IISCO Steel Plant

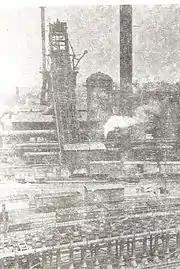
India's first blast furnace with coke oven battery in the foreground at Kulti

Several attempts were made in India in the 18th and 19th centuries to produce iron and steel, but none of them succeeded. In 1870, James Erskine founded the Bengal Iron Works at a place which is now known as Kulti. The local people used to call it "Kendwa karkhana". The open top blast furnaces used raw coal, but there was no demand. The government departments, such as the public works department, used iron castings and so they were interested. The plant was taken over by the government in 1881 and renamed Barakar Iron Works. In 1889, it was taken over by the newly formed Bengal Iron & Steel Co. In 1892, Martin & Company came in as managing agents. Around 1904, Bengal Iron & Steel Co. converted the open top furnaces into closed top furnaces, and installed facilities for producing steel. The steel making facilities went into production but closed down after two years as the operations were unremunerative. In 1918, G.H.Fairhurst took over as general manager of Bengal Iron & Steel Co. By then the company was doing well and even exporting pig iron to Japan, the Far East, Mesopotamia and Russia, but the directors of the company, living in London, were not interested in expanding its business any further.